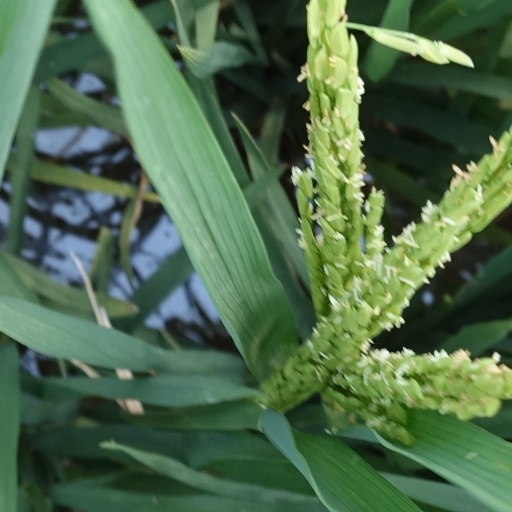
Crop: rice